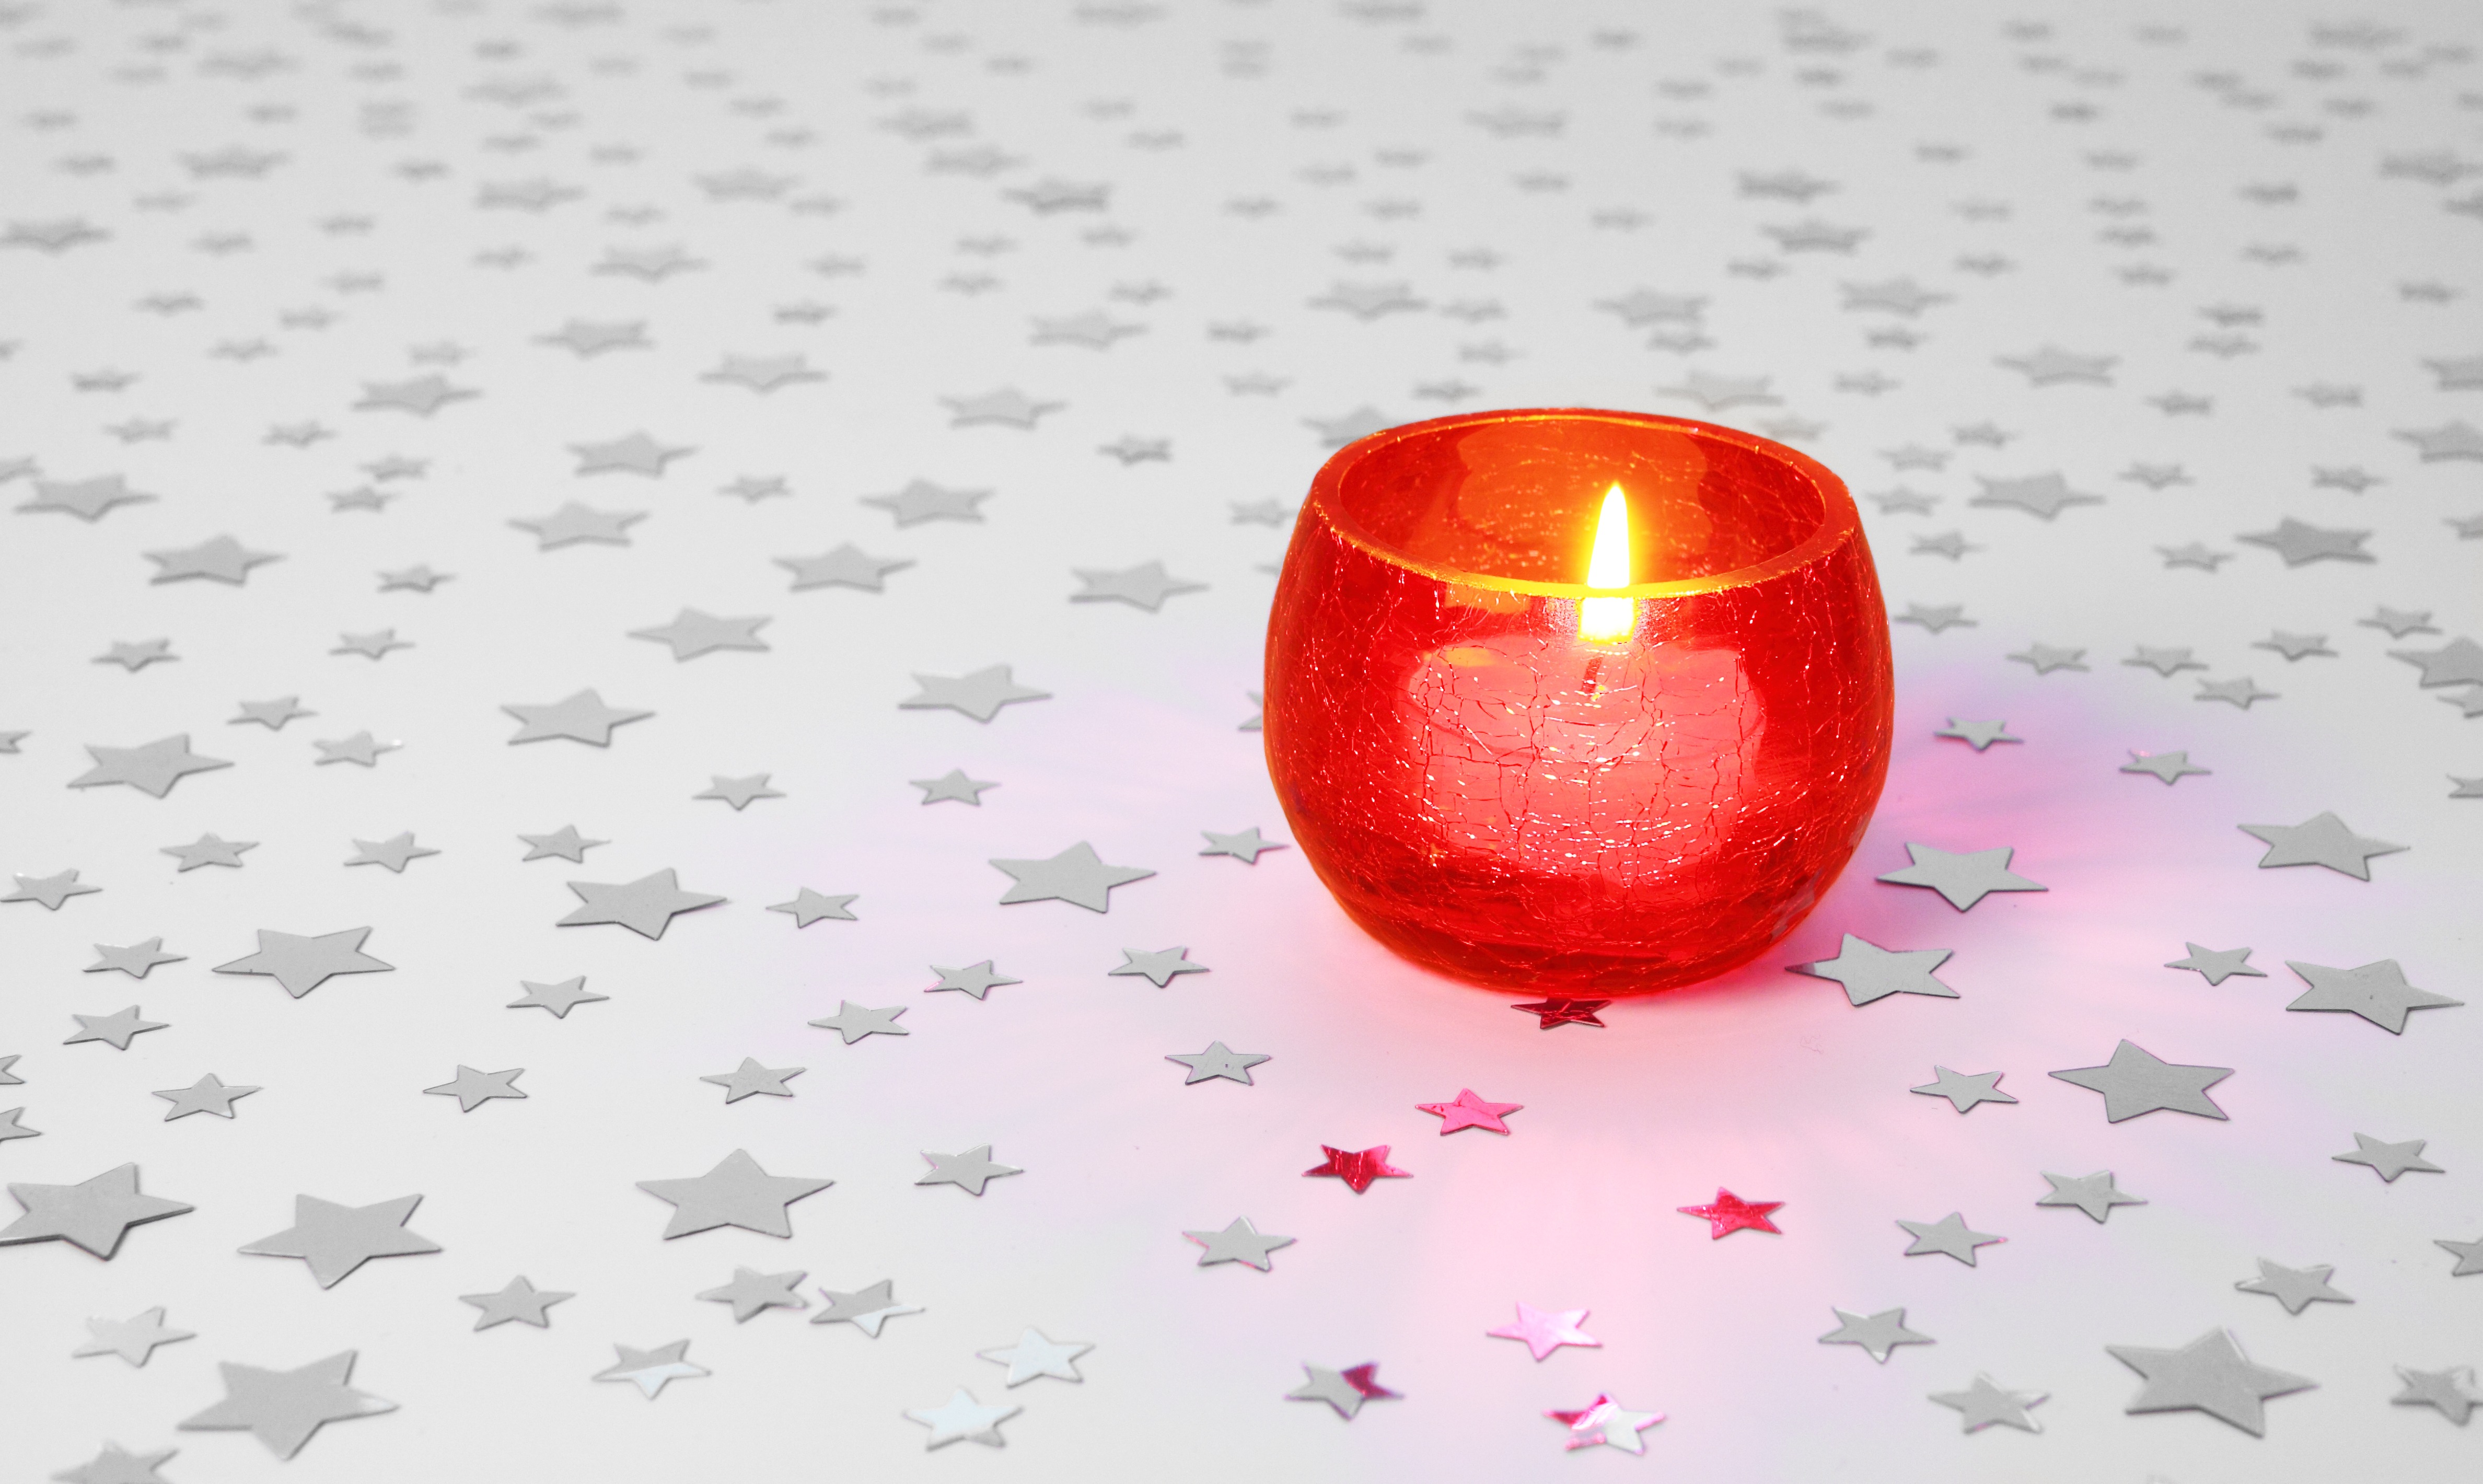
hand, light, white, star, petal, spark, heart, decoration, red, produce, flame, pink, candle, christmas, lighting, lip, background, xmas, shape, simple